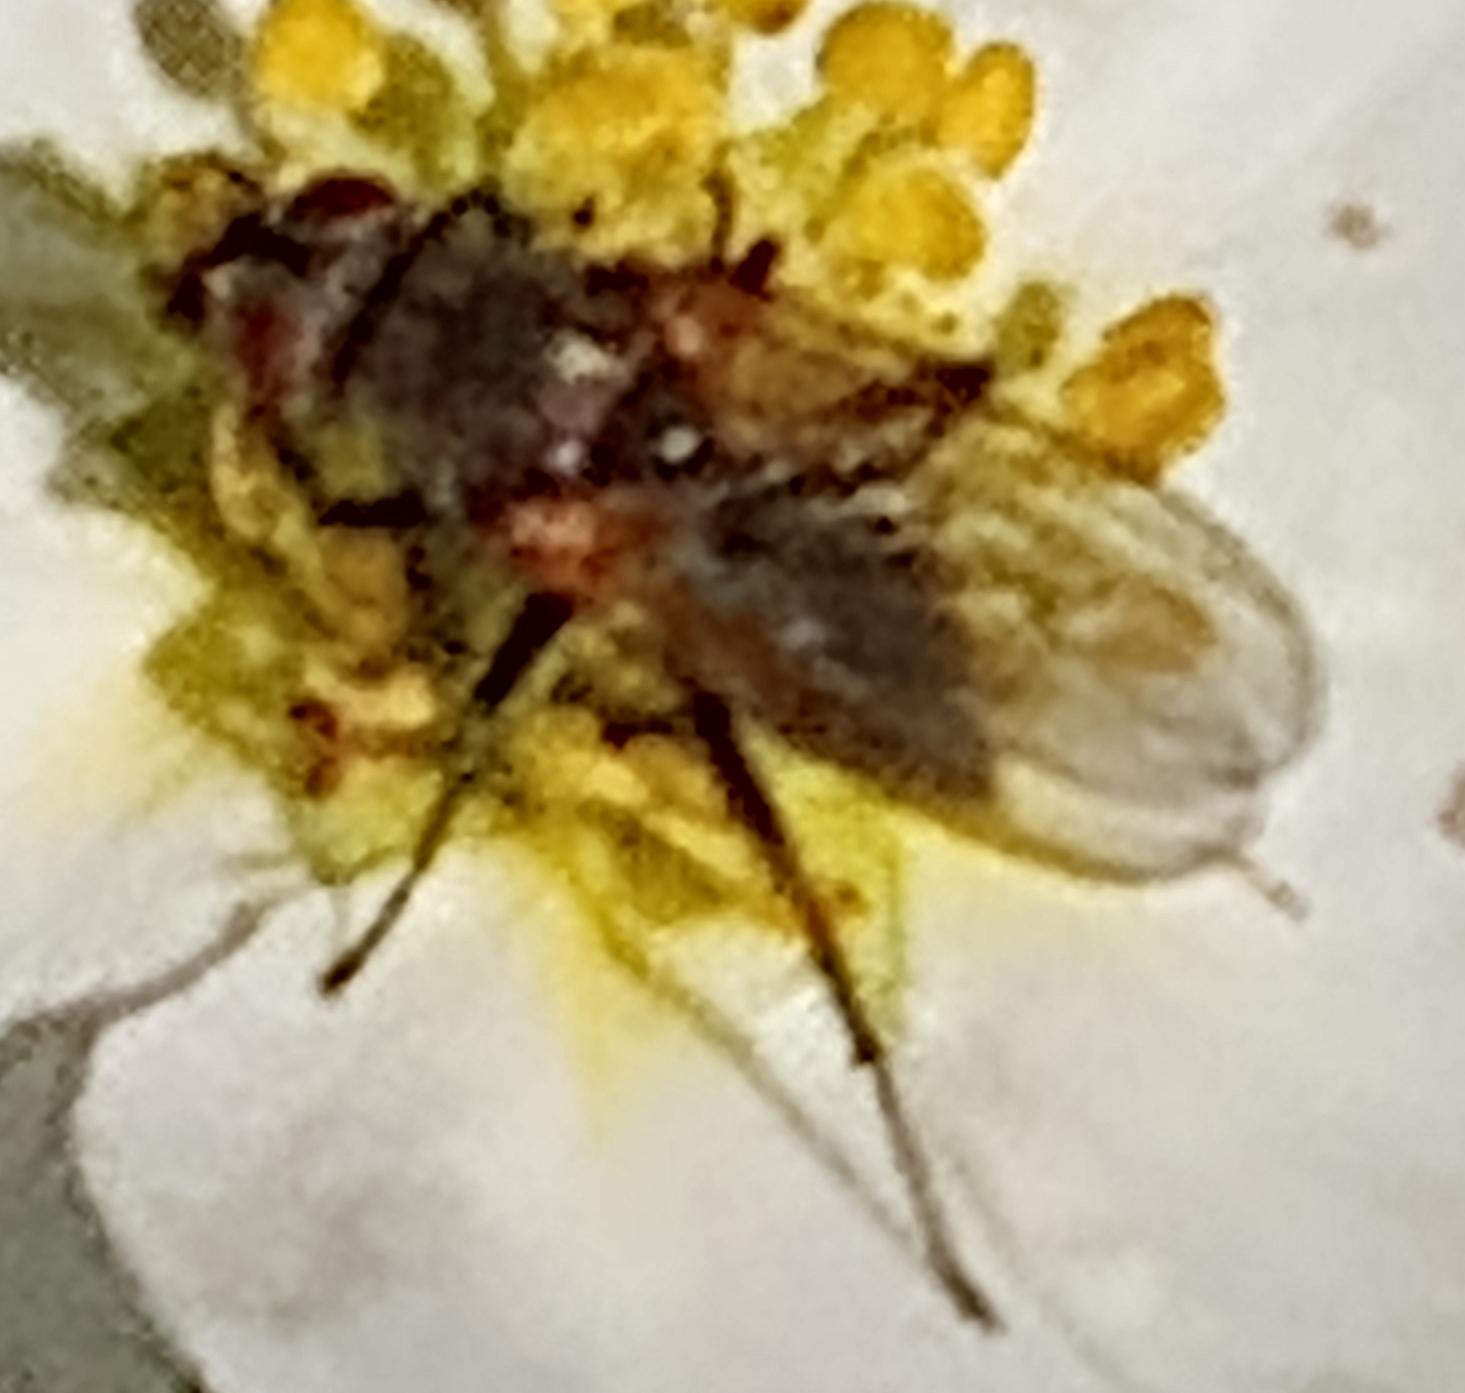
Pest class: non_pest_herbivores